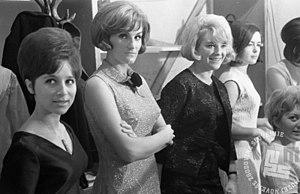
Majda Sepe était une actrice et une des chanteuses Slovènes les plus populaires de l’ancienne Yougoslavie.